Centre-right coalition (Italy)

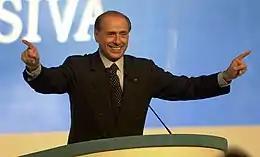
Berlusconi in an electoral convention

In 1994, the media magnate Silvio Berlusconi, who was previously close to the former Italian Socialist Party (PSI) secretary and former prime minister Bettino Craxi and appeared in commercials for the PSI, was studying the possibility of making a political party of his own to avoid what seemed to be the unavoidable victory of the Alliance of Progressives led by Achille Occhetto at the next general election. Three months before the election, he presented his new party, , in a televised announcement on 26 January 1994. Supporters believed that he wanted to avert a victory for the successors of the Italian Communist Party, while opponents believed that he was defending the "ancién regime" by rebranding it. Regardless of his motives, he employed his power in communication (he owned all of the three main private TV stations in Italy) and advanced communication techniques he and his allies knew very well, as his fortune was largely based on advertisement.